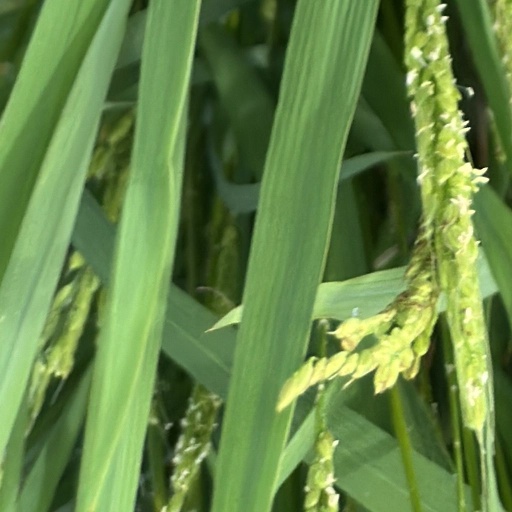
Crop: rice